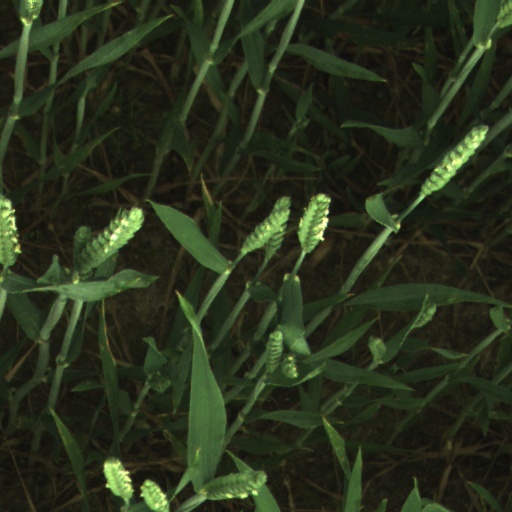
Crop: wheat